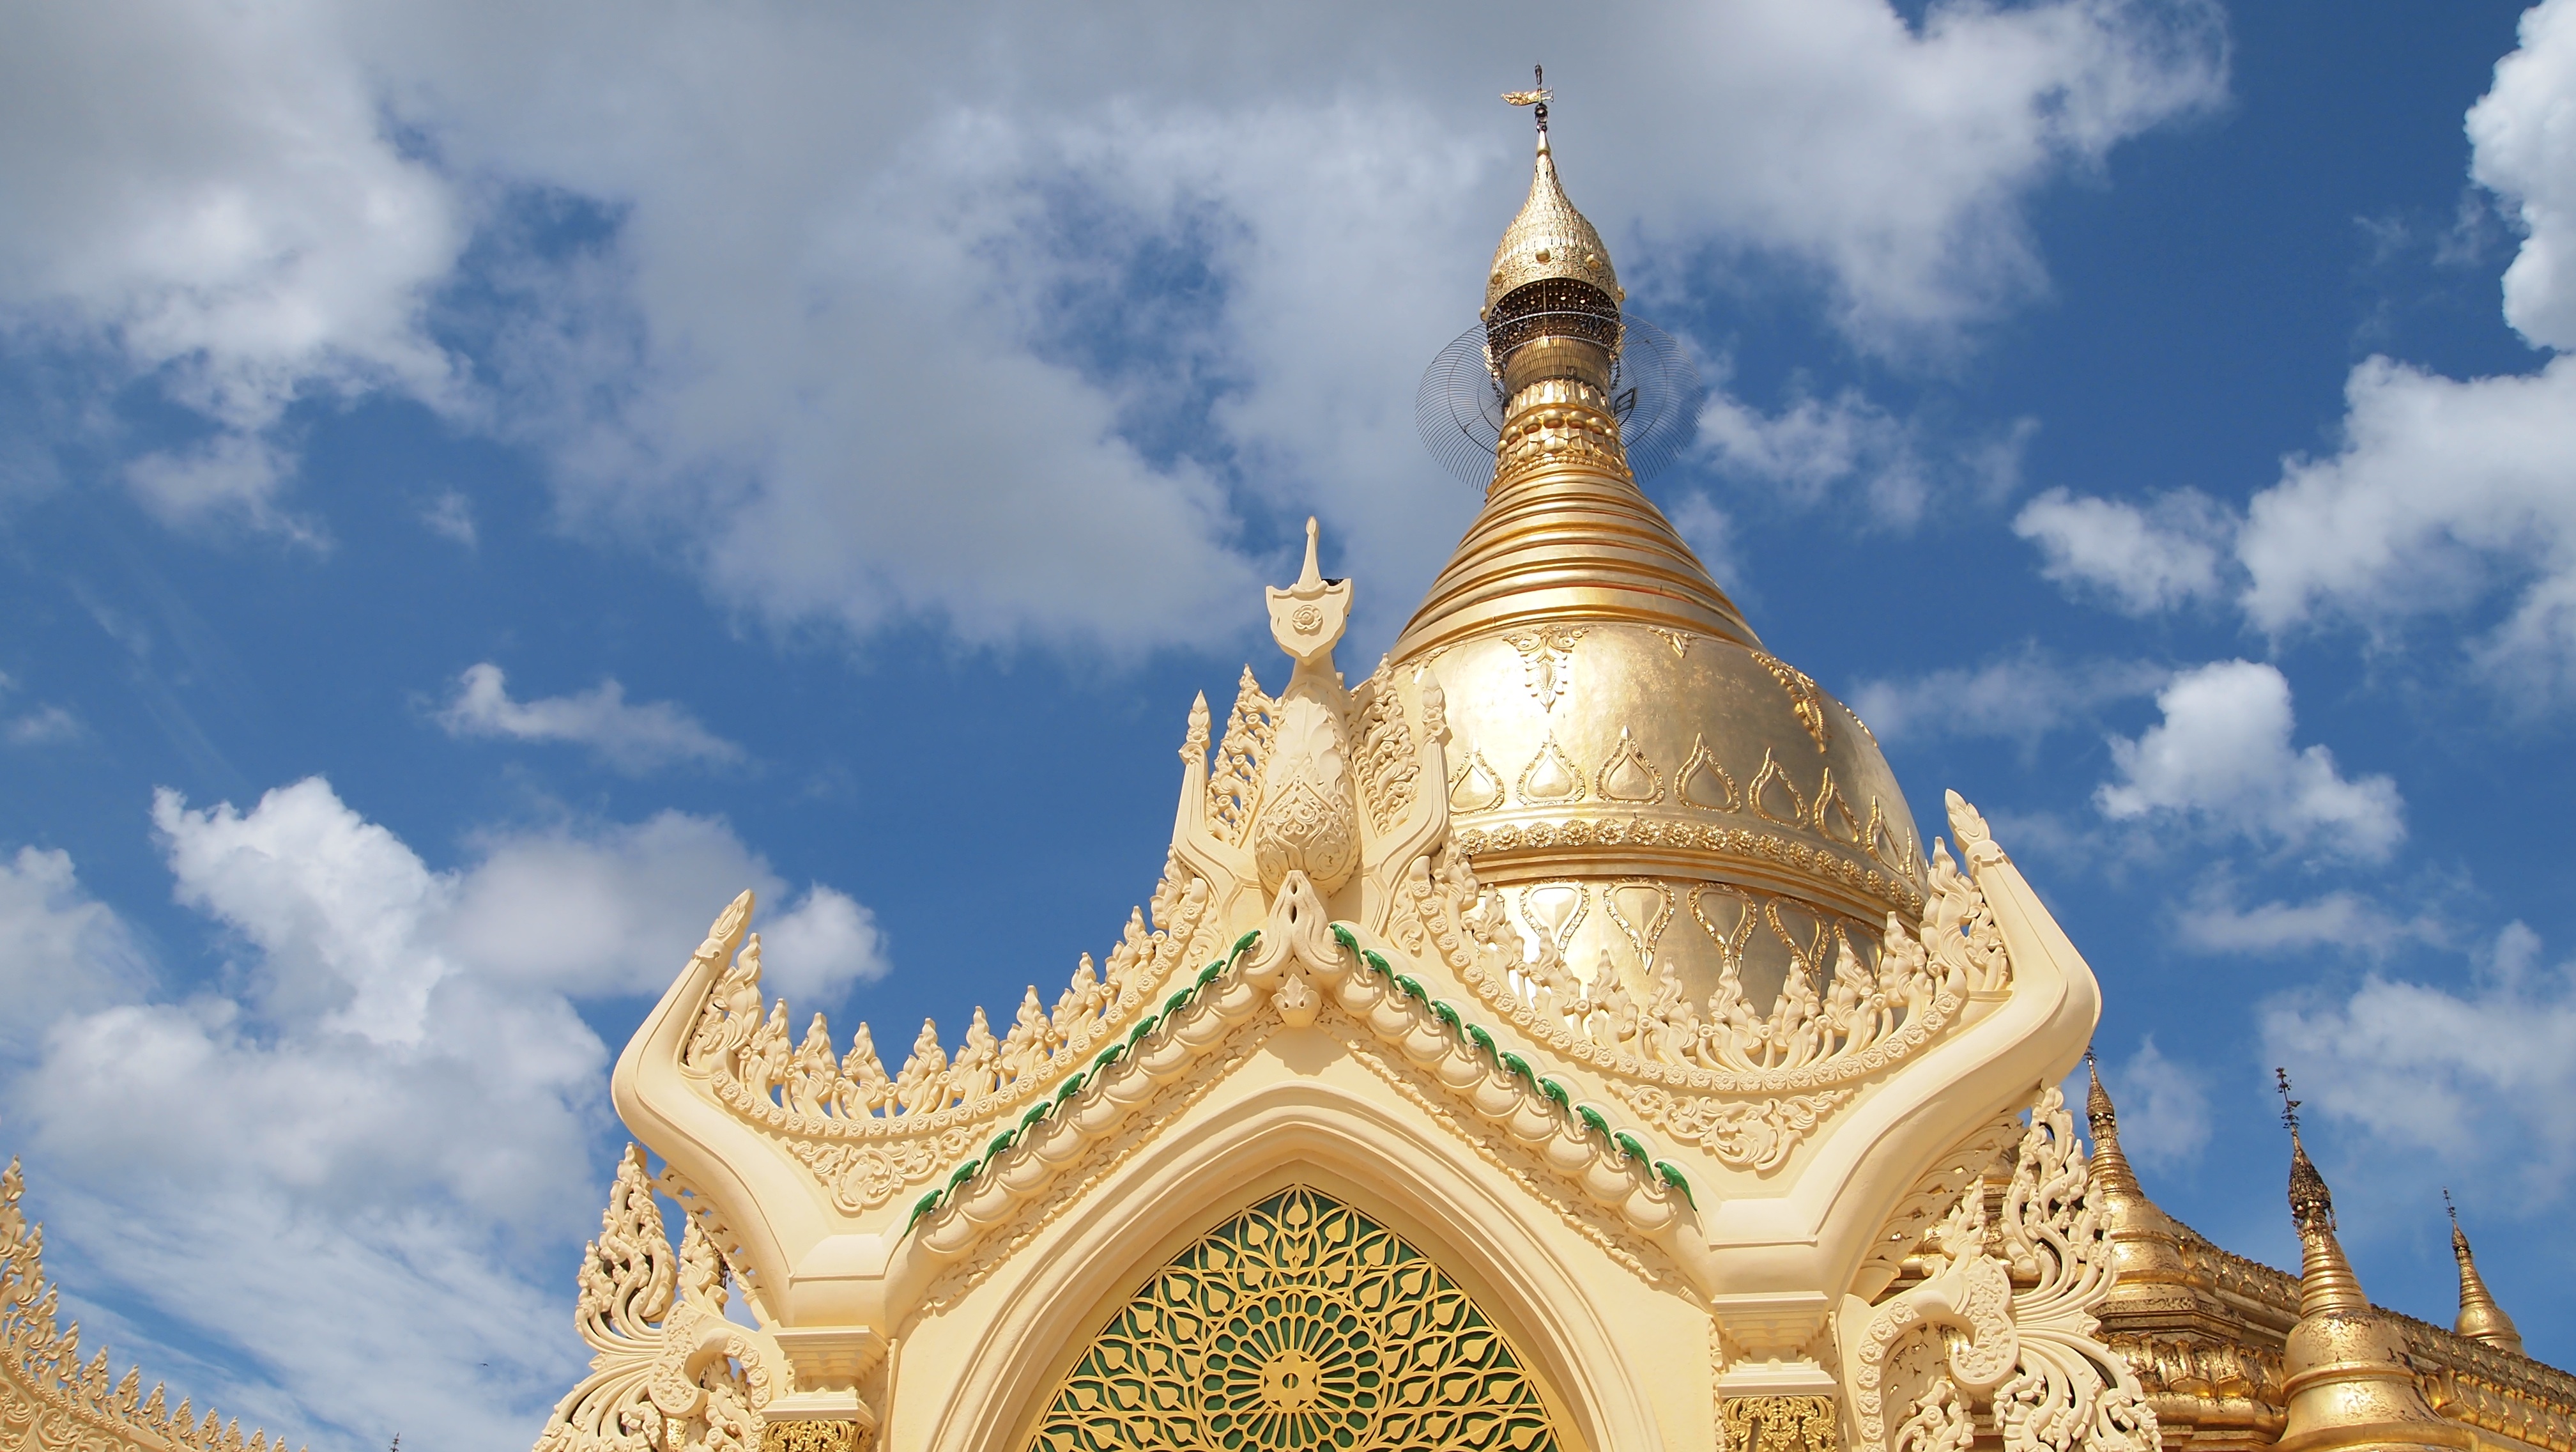
landmark, tower, building, pagoda, place of worship, temple, wat, spire, hindu temple, dome, cathedral